The Mystery of the Spiteful Letters

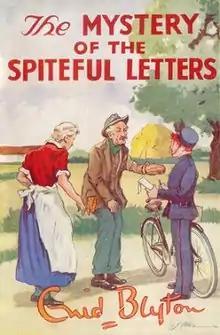
First edition cover

The Mystery of the Spiteful Letters was the fourth book in Enid Blyton's "The Five Find-Outers" children's mystery series. The novel was published in 1946 by Methuen and illustrated by Joseph Abbey.